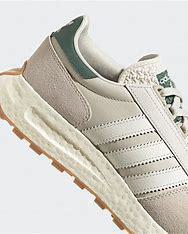
Brand: adidas
Model: originals Adidas Originals Retropy E5